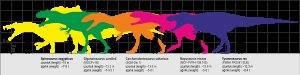
Spinosaurus est un genre de dinosaures théropodes appartenant au clade des Spinosauridae et ayant vécu à l'Albien et au Cénomanien, dans ce qui est actuellement l'Afrique du Nord.
Carcharodontosaurus est un genre éteint de dinosaures théropodes appartenant au clade des Carcharodontosauridae ayant vécu entre 112 et 93,5 Ma, de l'Albien inférieur au Turonien inférieur pendant le « Crétacé moyen » dans ce qui est actuellement l'Afrique du Nord.